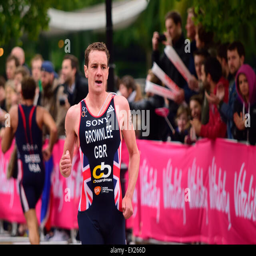
triathlete running in a triathlon